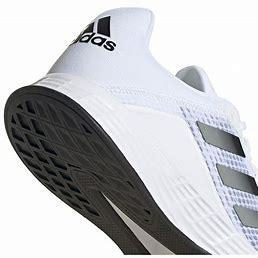
Brand: Adidas
Model: Duramo SL Lauf